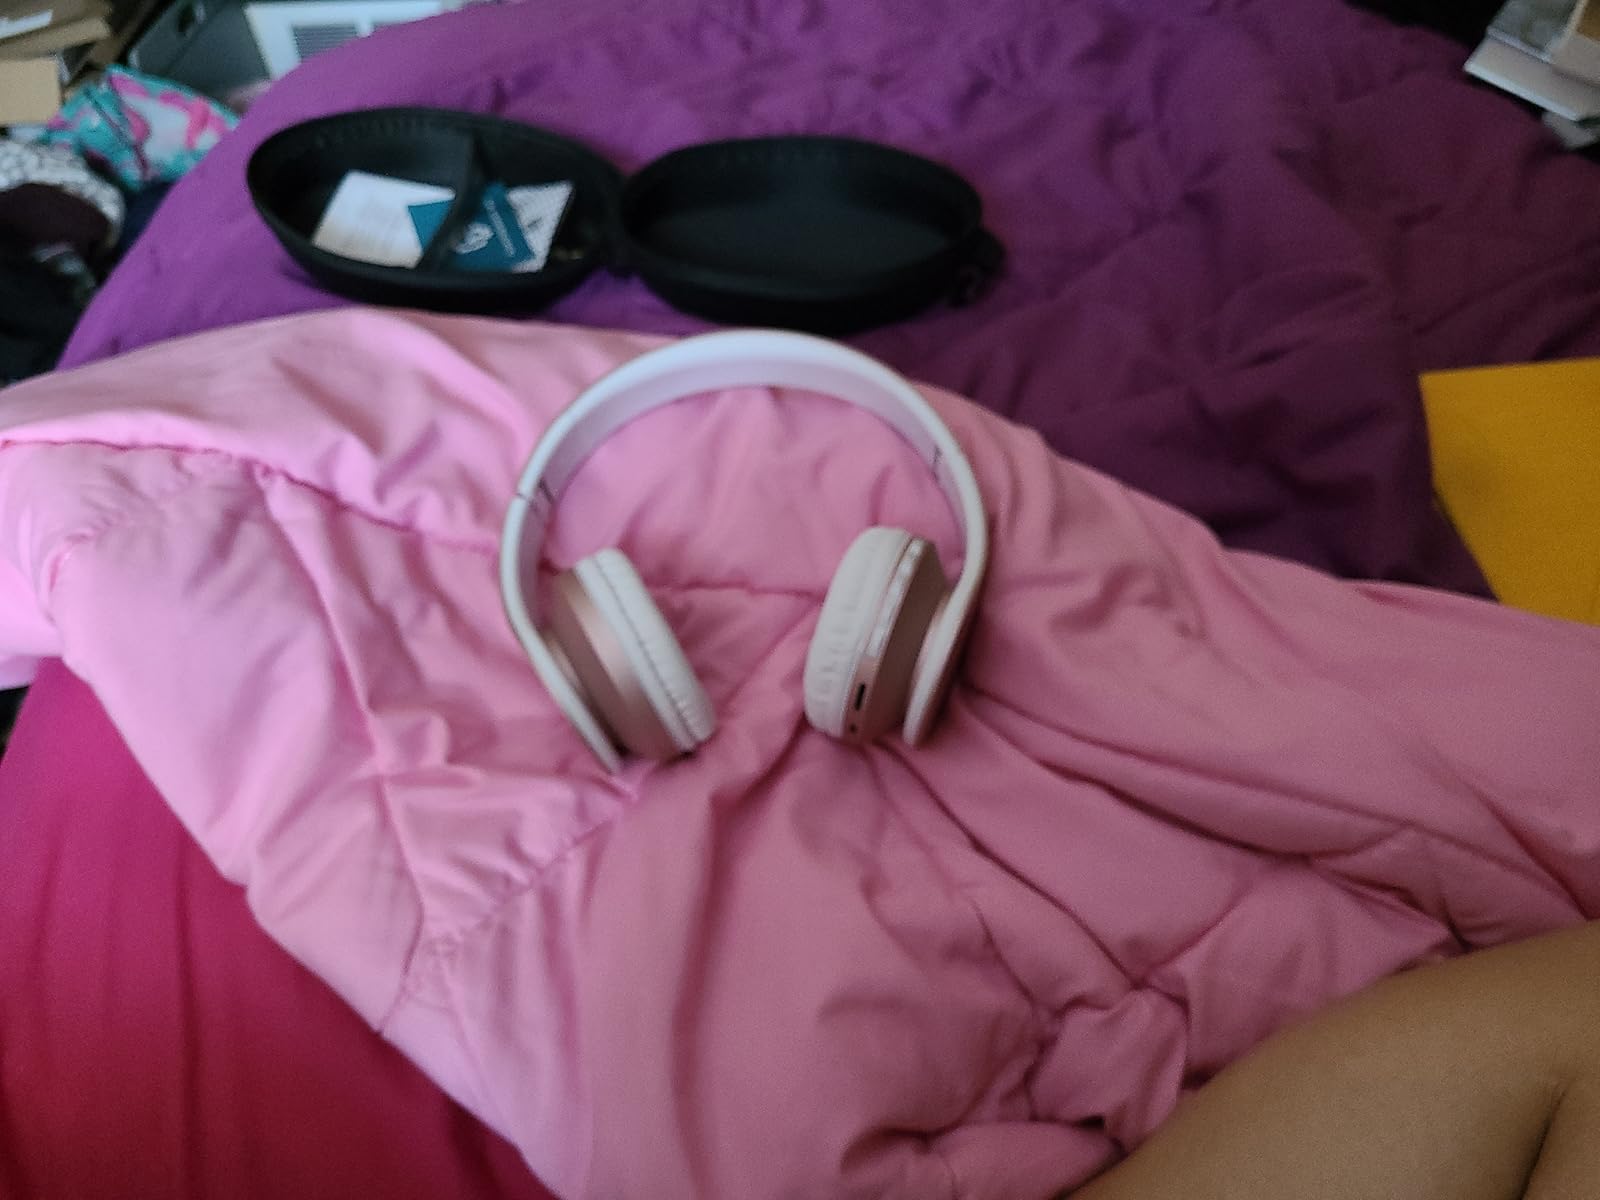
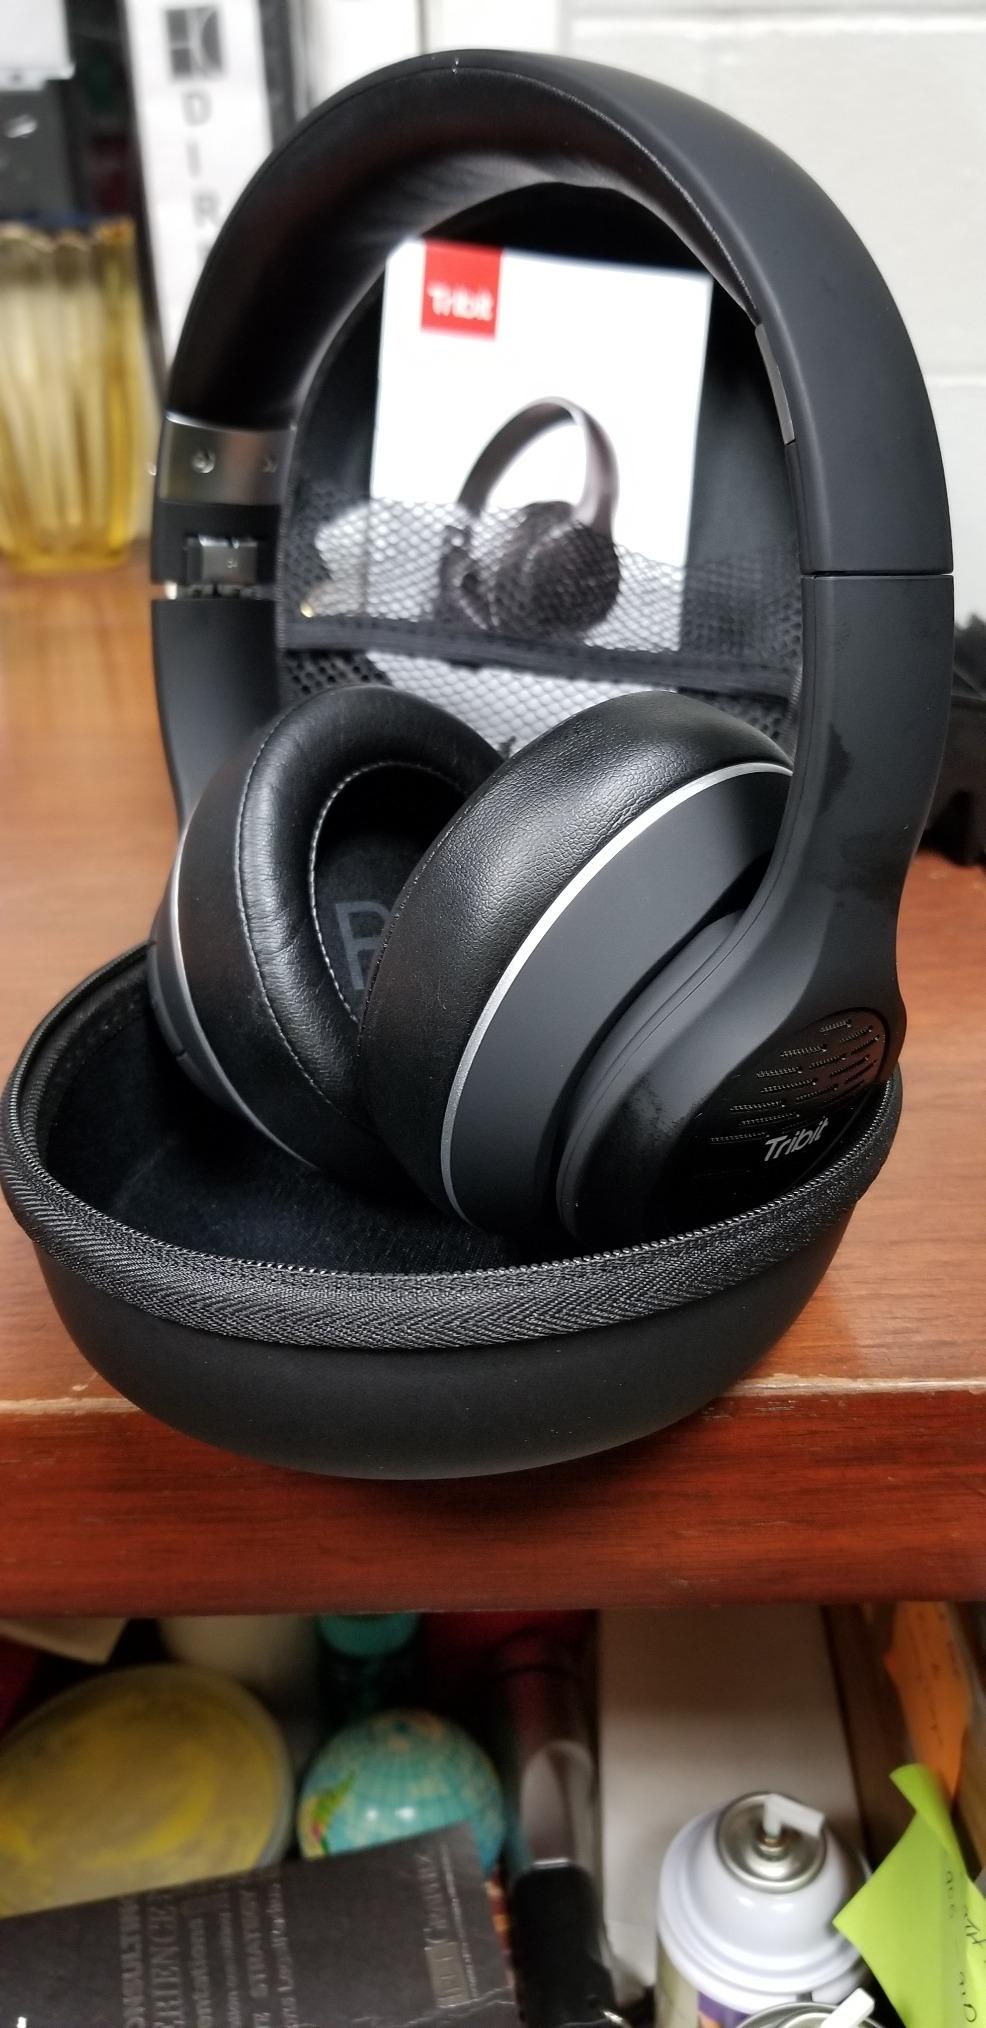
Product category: headphones
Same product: no